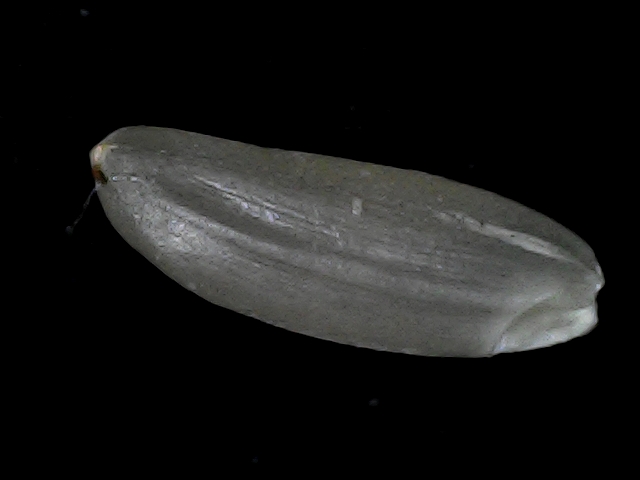
Rice variety: BD56